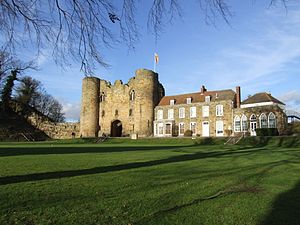
Tonbridge Castle
Tonbridge Castle.
Tonbridge Castle er et slot, der ligger i byen af samme navn i Kent, England.